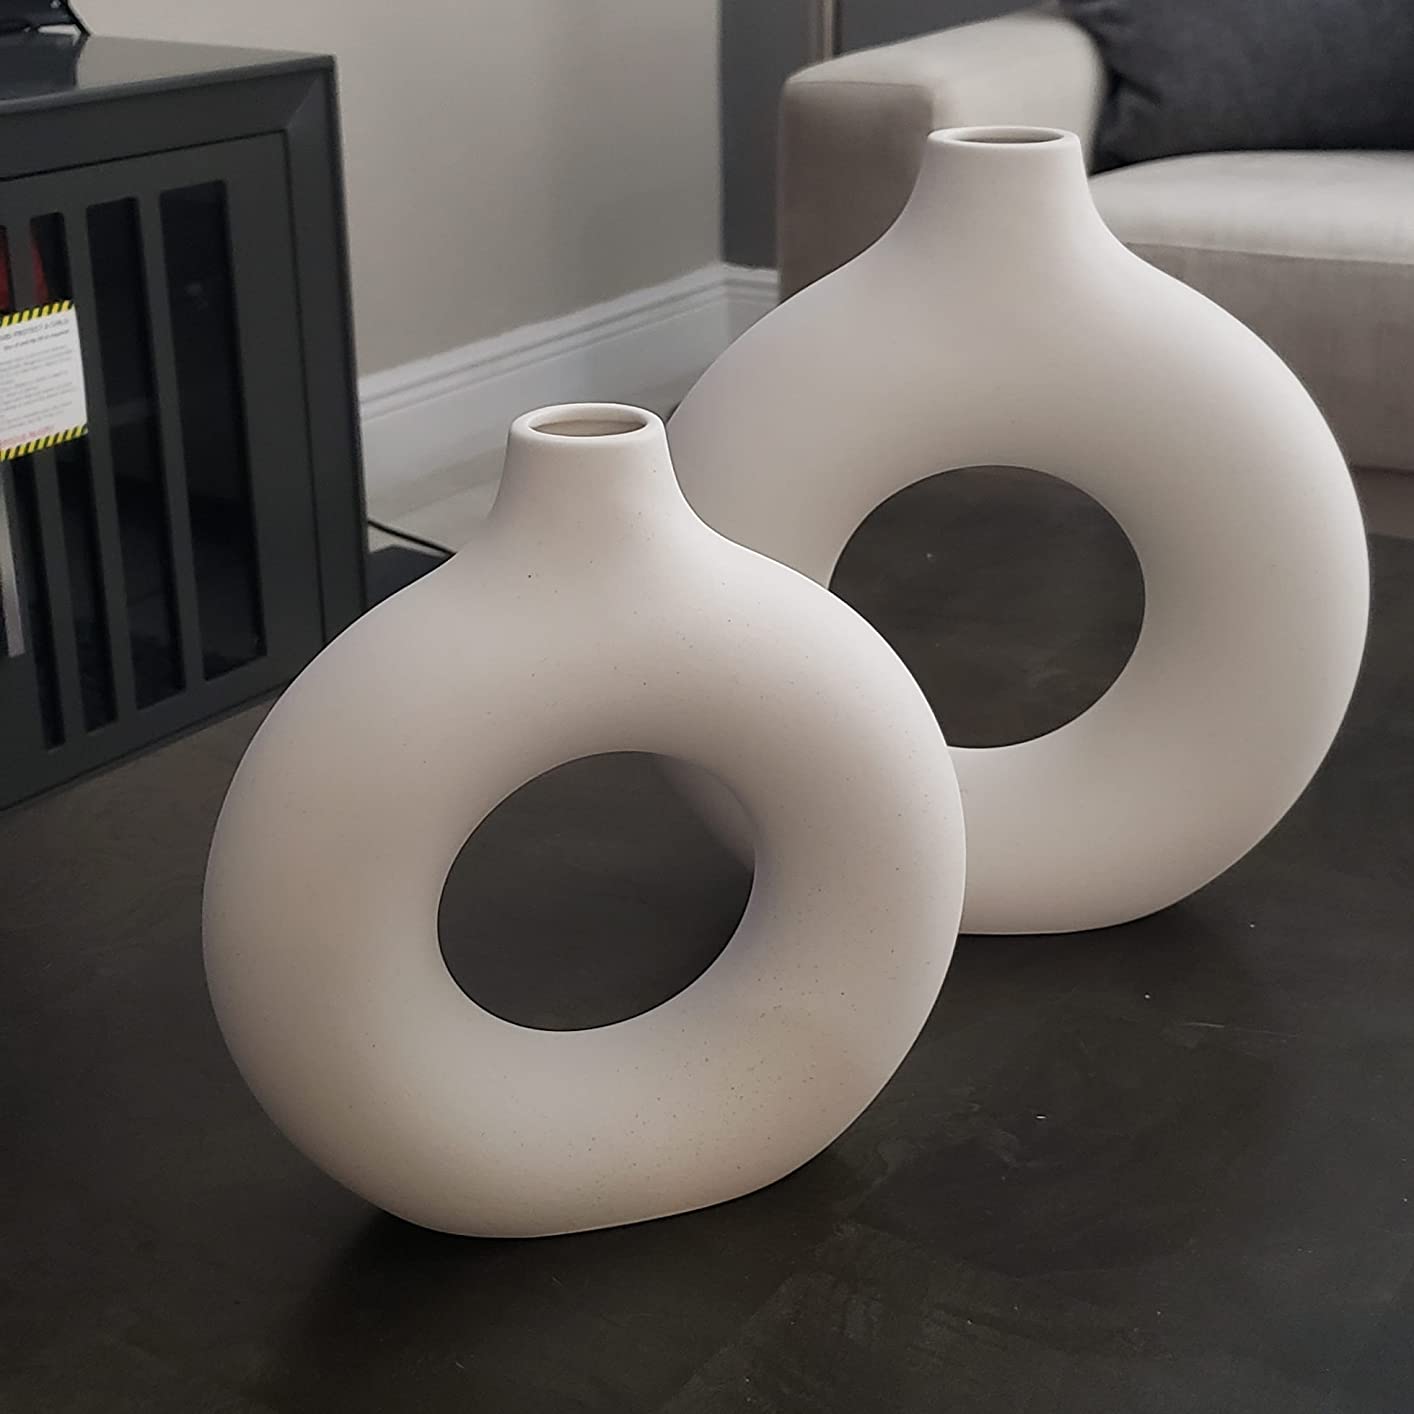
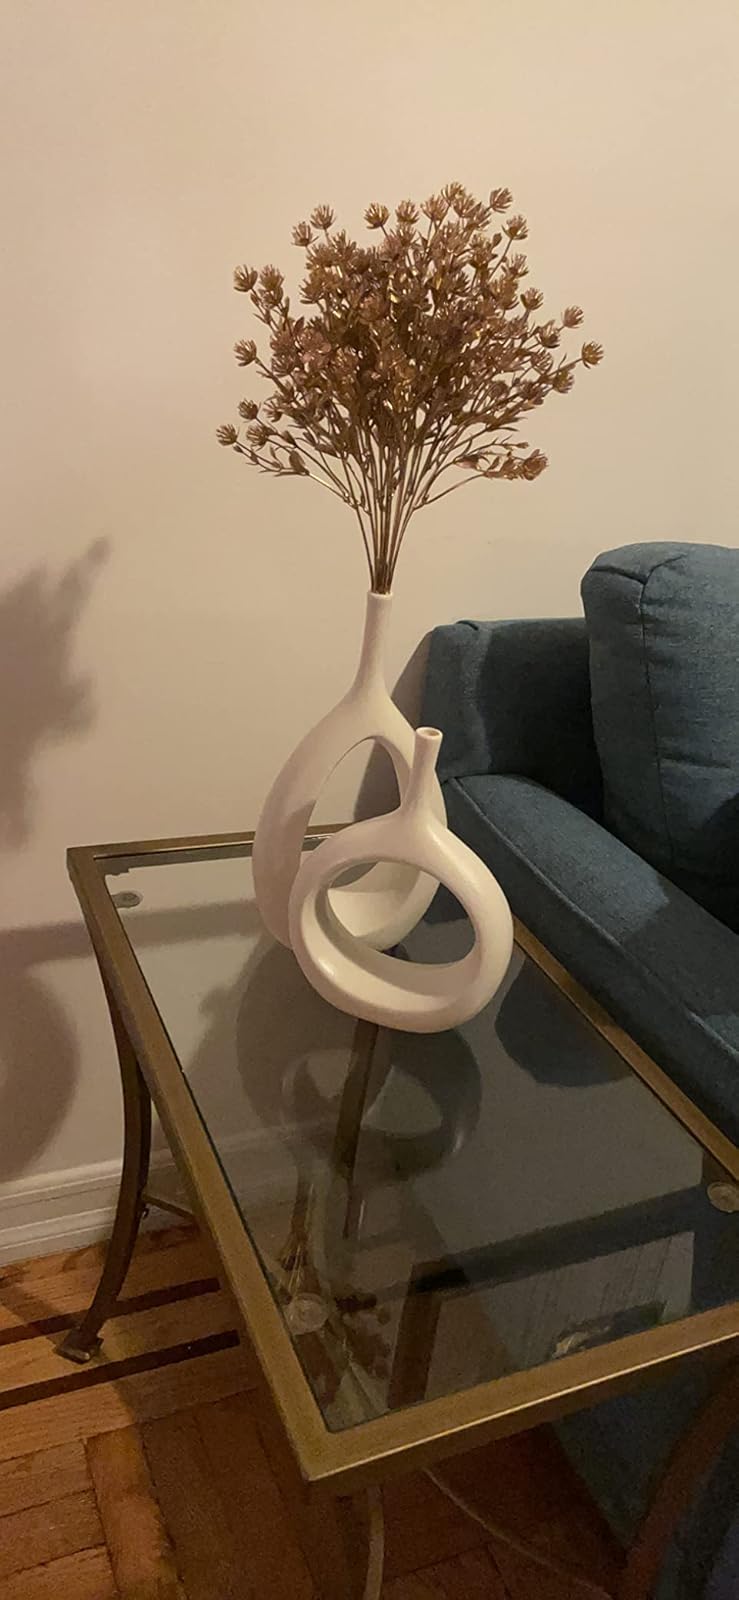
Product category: vase
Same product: no